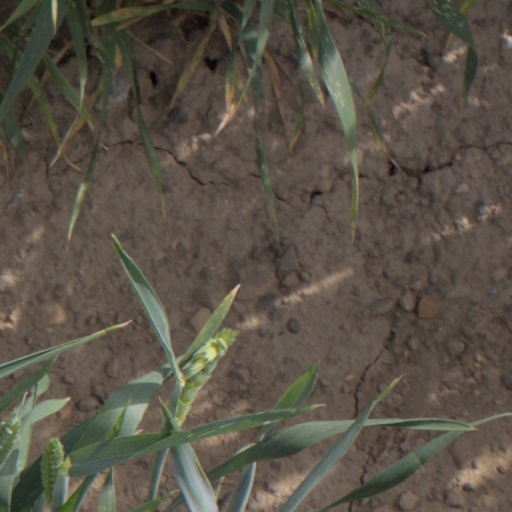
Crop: wheat